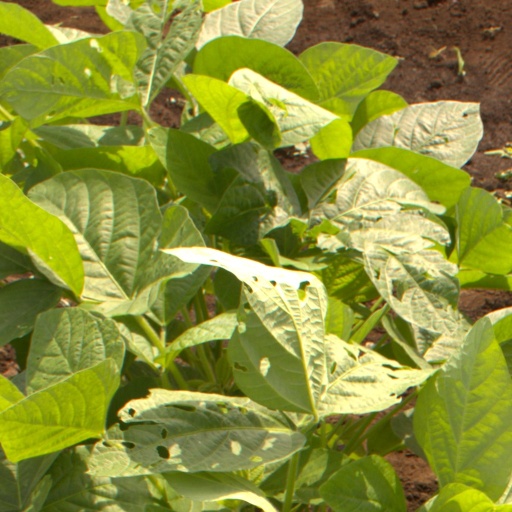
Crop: soybean